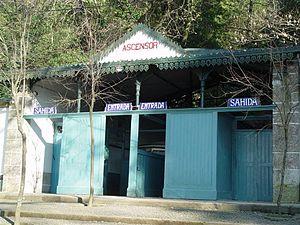
Le funiculaire de Bom Jesus se trouve au Sanctuaire du Bon Jésus du Mont à Braga au Portugal.